Franklin Clarence Mars

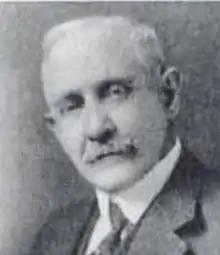
Mars

Franklin Clarence Mars (September 24, 1883 – April 8, 1934) was an American business magnate who founded the food company Mars Inc., which mostly makes chocolate candy. Mars' son Forrest Mars developed M&M's and the Mars bar and founded the Ethel M Chocolate Factory.